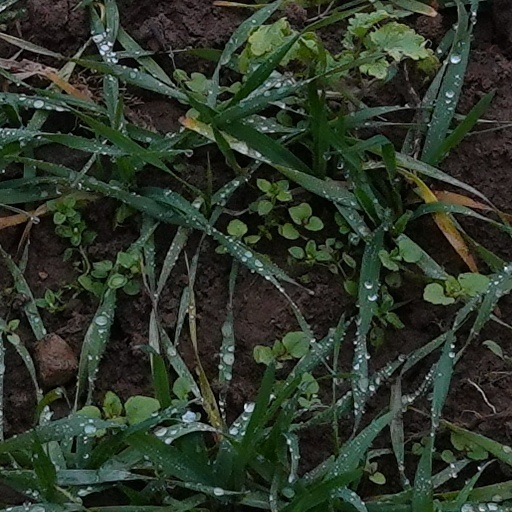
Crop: wheat